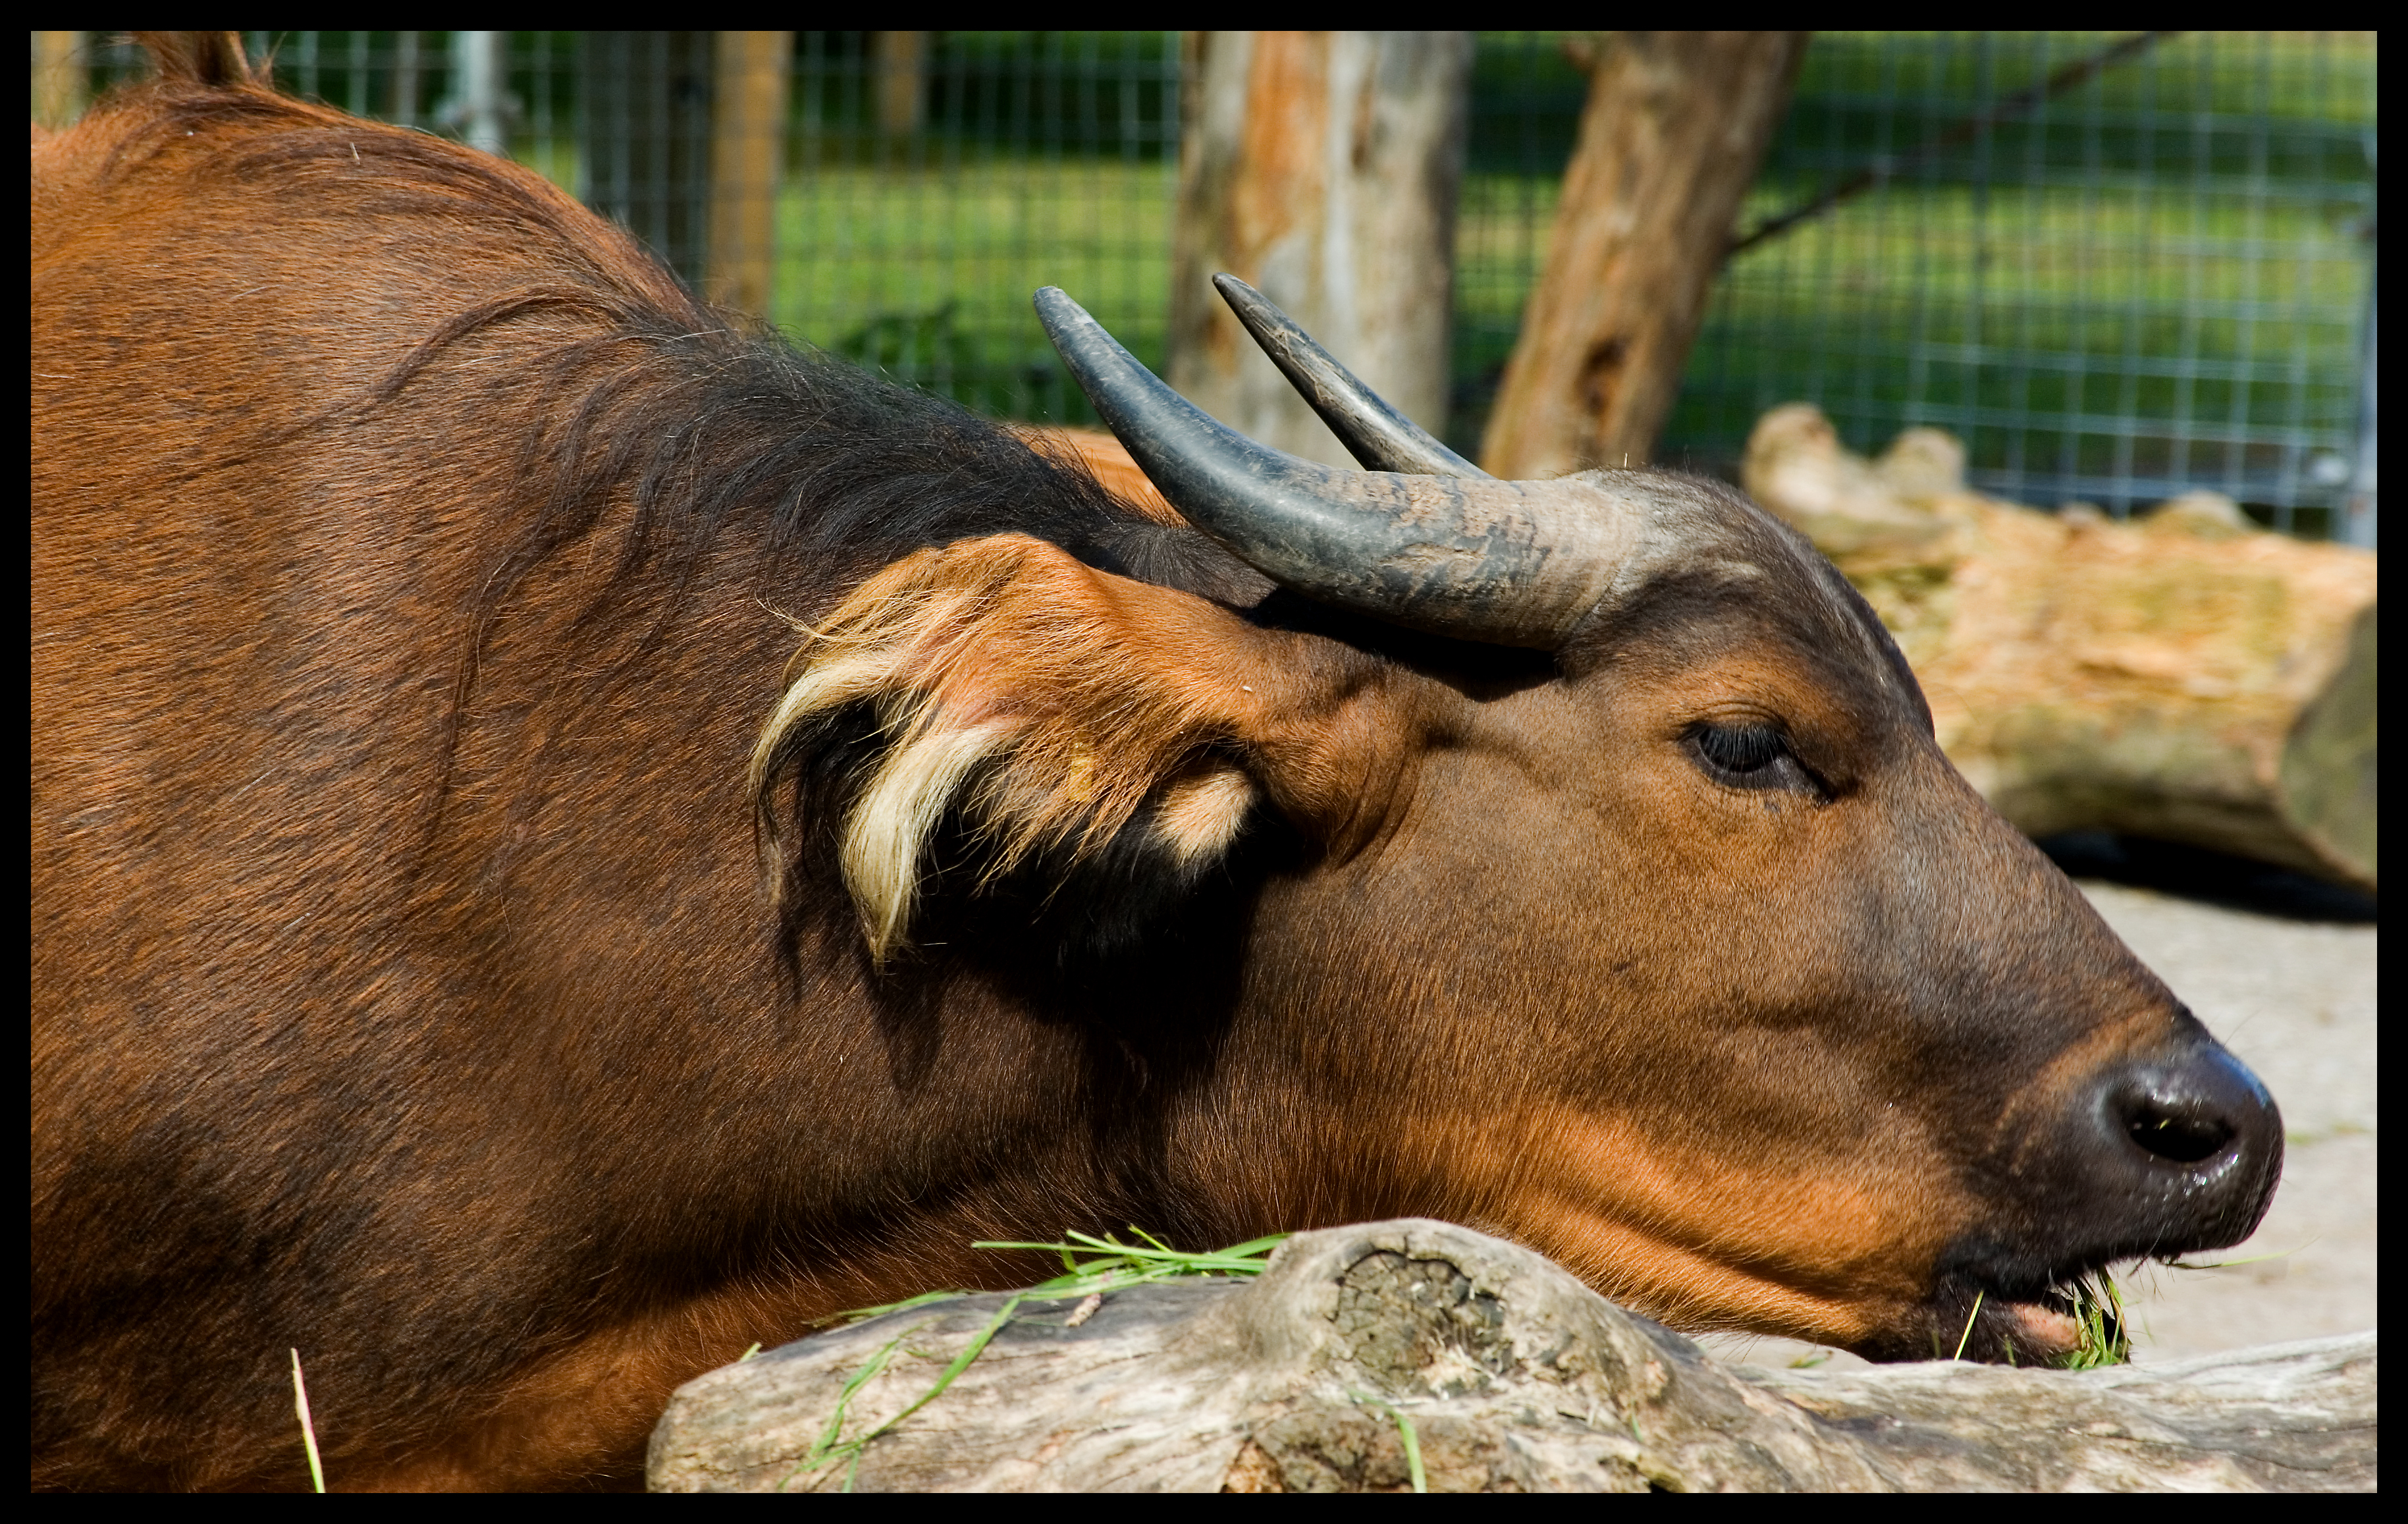
wildlife, zoo, horn, mammal, fauna, bull, chester, animals, water buffalo, cattle like mammal